HMS Warrior (R31)

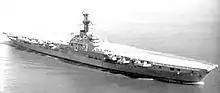
ARA "Independencia" in 1965

"Warrior" was reactivated in June 1950 and modified to carry troops and aircraft to the Far East during the Korean War, departing in August on the first such mission. In June 1951, with 16 Parachute Brigade embarked, "Warrior" sailed to Cyprus in response to a crisis in the Middle East. The ship underwent refit during most of 1952 and 1953 at Devonport Dockyard. The ship was fitted with a new lattice mast and new radars with Type 281Q fitted to the mast and Type 277Q radars installed fore and aft of the island. Identification friend or foe aerials were also installed on the mast. The bridge was enlarged and enclosed. The Fleet Air Arm 811 Squadron in Sea Furys and 825 Squadron in Fireflys were embarked after sea trials. During 1954, "Warrior" was deployed to the Far East, patrolling off the coast of Korea, following the ceasefire. In September, during Operation Passage to Freedom, the ship was among those sent to evacuate non-Communist refugees from Haiphong, North Vietnam to Vung Tau, South Vietnam, transporting more than 3,221 people in two voyages and being awarded a South Vietnamese Presidential Citation.